Mannheim May Market

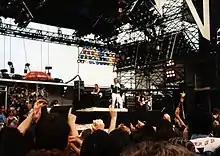
Open-air concert: Marillion with singer Fish as a supporting act for Queen at the market place (1986)

Legendary open-air concerts have taken place in the May Market area. Participants have included Deep Purple, Queen, Genesis, the Rolling Stones, Robbie Williams and Bon Jovi. It also hosted the Monsters of Rock festival on 31 August 1986 and 1 September 1990.